Guillermo Roux

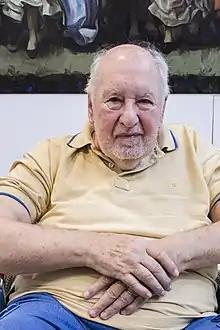
Roux in 2018

Guillermo Roux (17 September 1929 – 28 November 2021) was an Argentine painter known for his watercolors, collages, and frescoes.